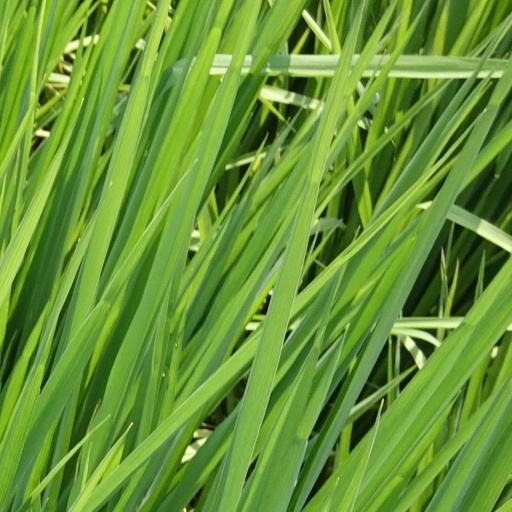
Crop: rice